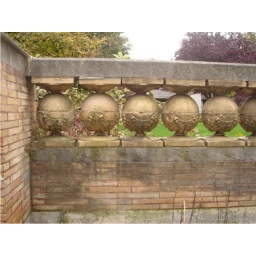
A wall attached to a house in Oak Park, Chicago. I was interested in this unique design.